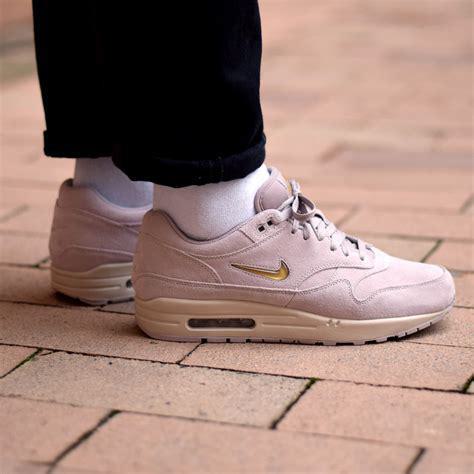
Brand: Nike
Model: 1